NuVinci continuously variable transmission

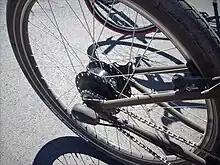
The NuVinci rear hub. Comparatively, the newer NuVinci hubs from around 2010 weighs

The NuVinci CVT may be applicable to many different products using a mechanical power transmission. The only application currently commercialized is the internally geared bicycle hub. The NuVinci CVT replaces derailleurs and other internally geared hubs, and provides a gear ratio range of about 350%, similar to that on bicycles with 8- or 9-speed hub gears, or with double chain rings (most racing or fast road bicycles). This range is somewhat less than the 526% range found on bicycles with a Rohloff 14-speed hub gear or most mountain/hybrid/touring bicycles with triple chainrings. By conventional standards, a NuVinci bicycle hub is considered heavy. The second generation model N171B weighs between , including freewheel and mounting hardware. The N360 model announced early September 2010 weighs . That same article points out that "the combined weight of Shimano SLX front and rear derailleurs, shifters, freehub and cassette comes out to about ". However, the NuVinci CVT is targeted towards the less weight-conscious (cruiser-, comfort-, and commuter) segments with the latest product introductions the N330 and N380 also being targeted at city, urban, trekking and eMTB (SUV) bikes. Their biggest advantage is the durability, while shifting under load and continuously, which is especially important with the powerful eBike drive systems.